2016 United Kingdom European Union membership referendum

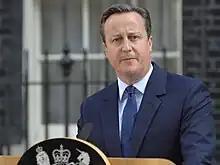
Prime Minister David Cameron announced his resignation following the outcome of the referendum.

Citizens of EU countries, including the United Kingdom, have the right to travel, live and work within other EU countries, as free movement is one of the four founding principles of the EU. Campaigners for remaining said that EU immigration had positive impacts on the UK's economy, citing that the country's growth forecasts were partly based upon continued high levels of net immigration. The Office for Budget Responsibility also claimed that taxes from immigrants boost public funding. A recent academic paper suggests that migration from Eastern Europe put pressure on wage growth at the lower end of the wage distribution, while at the same time increasing pressures on public services and housing. The Leave campaign believed reduced immigration would ease pressure in public services such as schools and hospitals, as well as giving British workers more jobs and higher wages. According to official Office for National Statistics data, net migration in 2015 was 333,000, which was the second highest level on record, far above David Cameron's target of tens of thousands. Net migration from the EU was 184,000. The figures also showed that 77,000 EU migrants who came to Britain were looking for work.